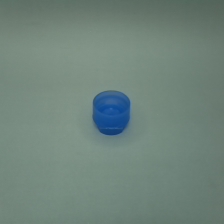
Color: blue
Cap type: flip-top cap